Sketch comedy

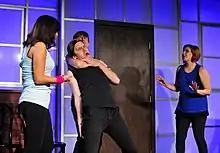
A white man holds the neck of another grimacing white man while two white women talk.

Sketch comedy comprises a series of short, amusing scenes or vignettes, called "sketches" or "skits", commonly between one and ten minutes long, performed by a group of comic actors or comedians. While the form developed and became popular in music hall in Britain and vaudeville in North America, today it is used widely in variety shows, as well as in late night talk shows and even some sitcoms. While sketch comedy is now associated mostly with adult entertainment, certain children's television series such have used it, too. The sketches may be improvised live by the performers, developed through improvisation before public performance, or scripted and rehearsed in advance like a play.